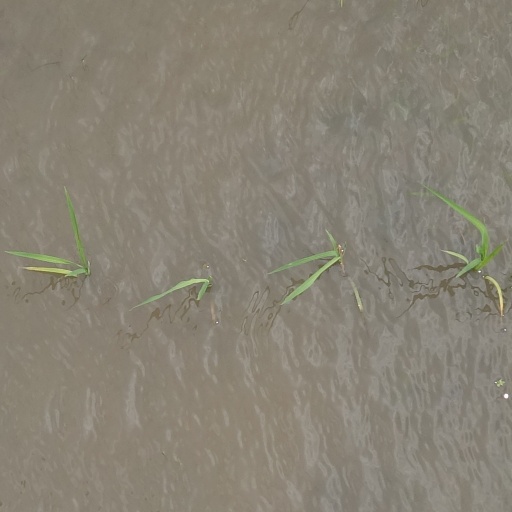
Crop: rice